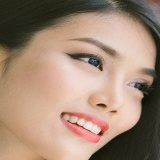
hoa hậu Lan Khuê